RaLa Experiment

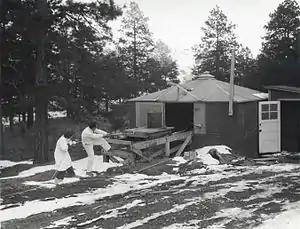
A shack surrounded by pine trees. There is snow on the ground. A man and a woman in white lab coats are pulling on a rope, which is attached to a small trolley on a wooden platform. On top of the trolley is a large cylindrical object.

The experiments were performed in the Bayo Canyon in a location designated TA-10 ("Technical Area 10") (but more commonly referred to as the Bayo Canyon Site) in Los Alamos County and close to the border with Santa Fe County, northeast from the Los Alamos townsite. The site had several fixed structures. The lanthanum-140 was isolated in a radiochemistry building, TA-10-1. There were four firing sites. The instruments for firing the explosives and recording the data were housed in two detonation control buildings (TA-10-13 and TA-10-15).